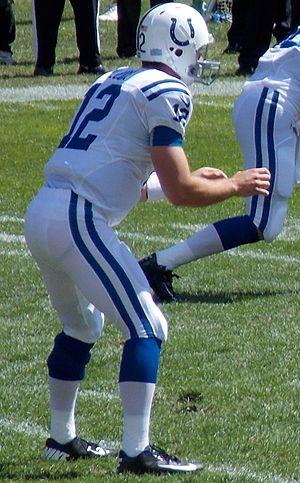
Andrew Austen Luck, né le 12 septembre 1989 à Washington, est un joueur américain de football américain évoluant au poste de quarterback pour les Colts d'Indianapolis.